Jackson Soloist

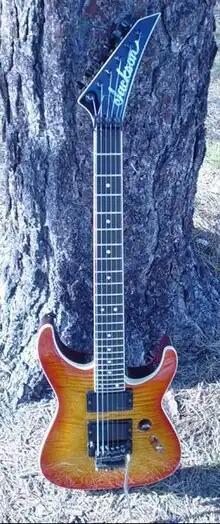
This is a 1987 Soloist archtop. This was made with Brazilian rosewood fretboard, mahogany body and a flamed maple top. It was finished with nitrocellulose lacquer.

Also, the archtop Soloists were introduced. The initial runs were made with Brazilian rosewood fretboards, flamed maple tops and mahogany necks and backs.